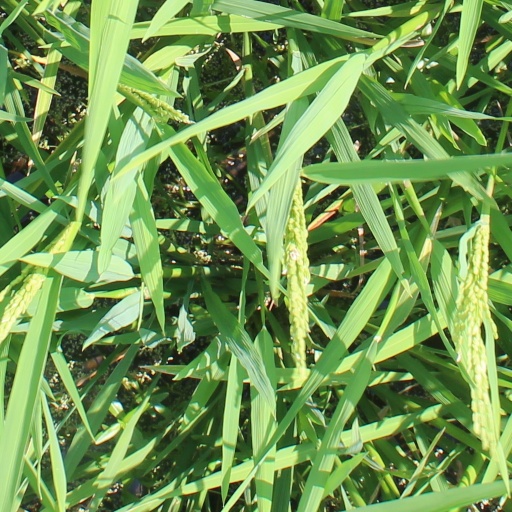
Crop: rice